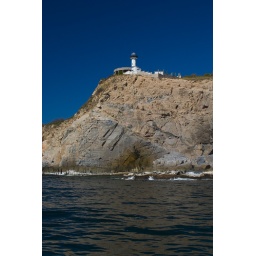
The lighthouse warns approaching ships of the rocky shoreline in the Huatulco region.